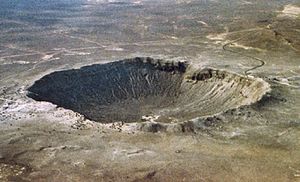
Barringerkrateret
Barringer-krateret, kendt i USA som "Meteor Crater"
Barringer-krateret, der også kaldes Meteor Crater er et typisk mindre nedslagskrater i Arizona, USA, der har en diameter på 1.200 meter og en dybde på over 150 meter. Krateret blev dannet for 50.000 år siden af en 50 meter stor, og 300.000 ton tung jernmeteoroide, der kom med en fart af 12-13km/s og en energi på 10 megaton TNT og det minder i sin udseende meget om kratere på Månen, Merkur, på Saturns måne Mimas og på asteroiden 4 Vesta. Modsat andre nedslagskratere på Jorden, har dette krater ikke været udsat for større nedbrydning på grund af ørkenklimaet.